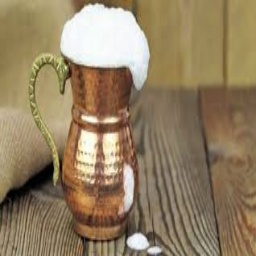
Label: ayran